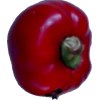
Label: red_pepper